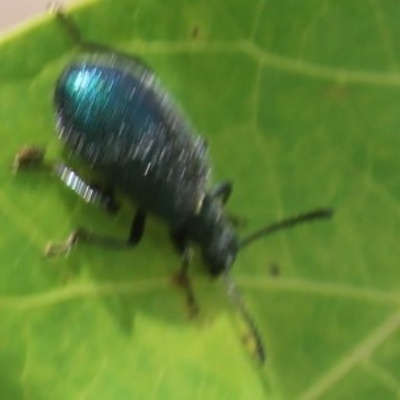
Crop: Maize
Condition: leaf beetle